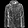
Label: Coat